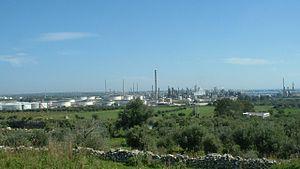
Augusta est une ville italienne d'environ 34 500 habitants, située dans la province de Syracuse en Sicile.